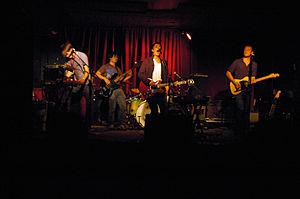
Parachute est un groupe de pop rock américain originaire de Charlottesville en Virginie. Ils ont sorti quatre albums : Losing Sleep, The Way It Was, Overnight et Wide Awake.